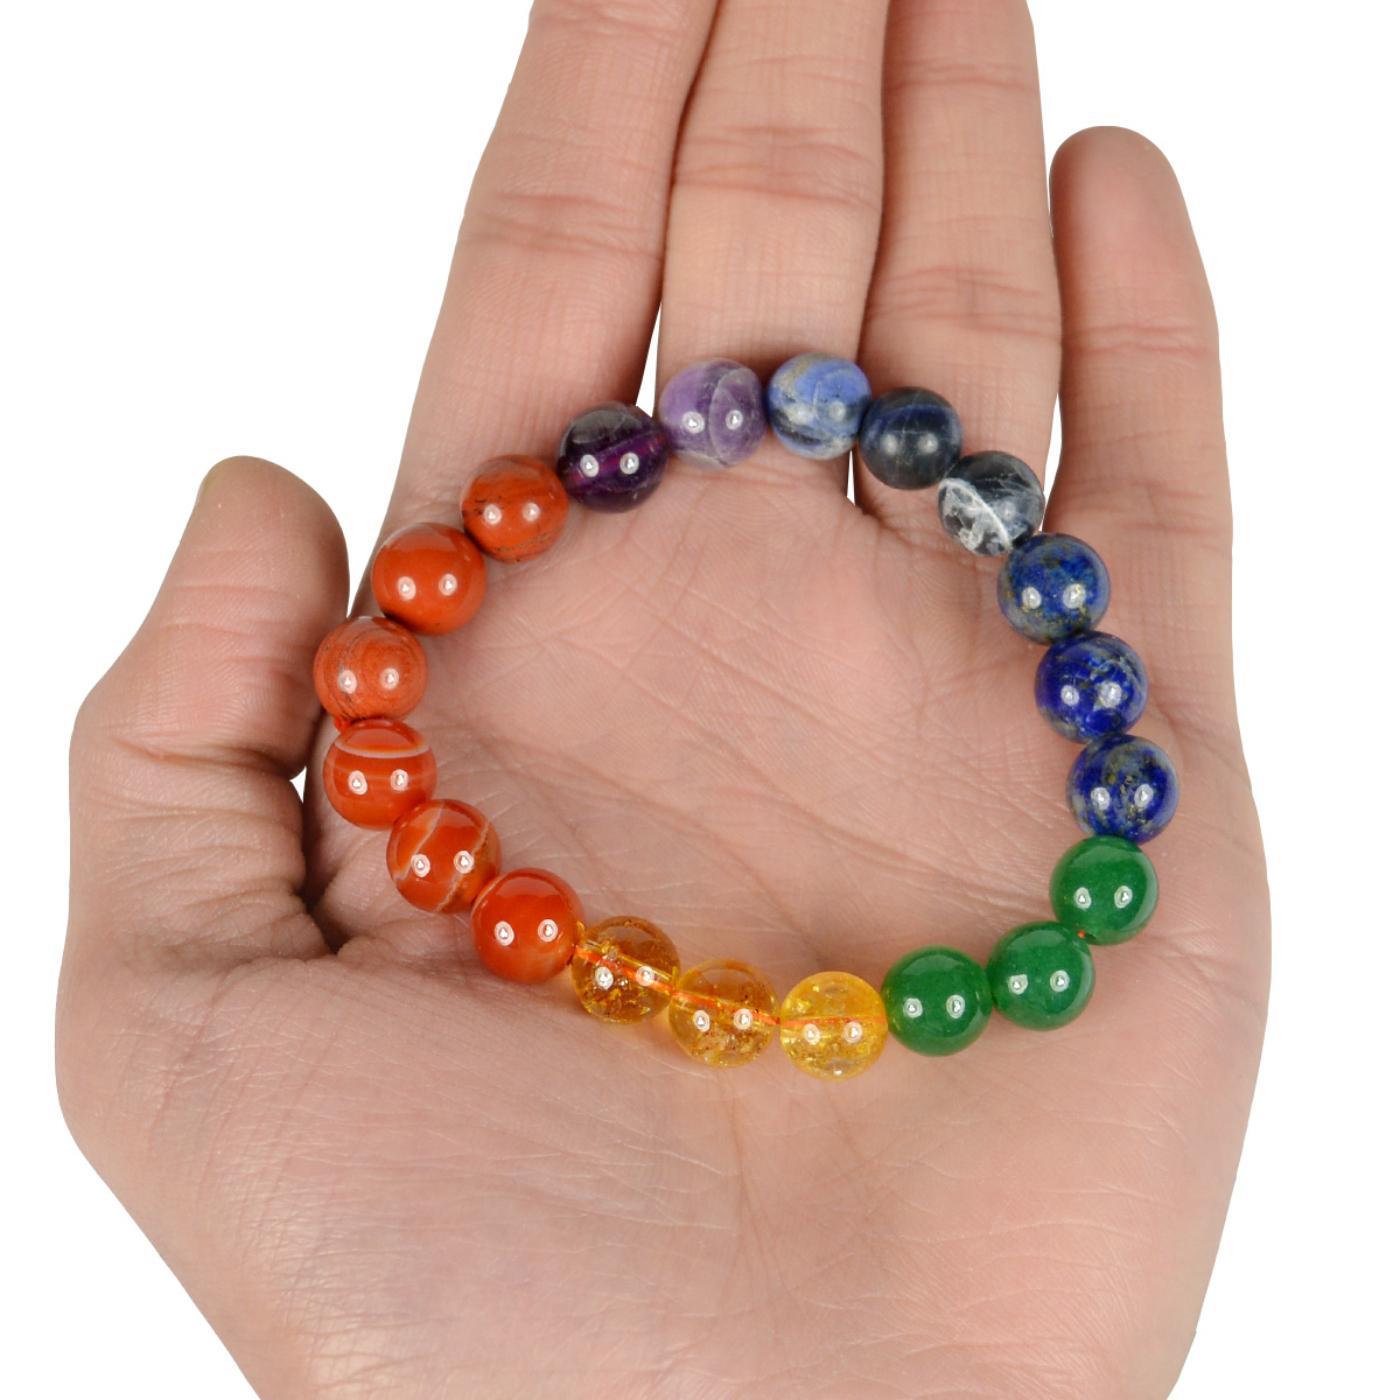
Reiki Crystal Products 7 Chakra with Citrine Round Bead 10 mm Bracelet for Reiki and Crystal Heal
Type: Bracelets & Bangles
Brand: Reiki Crystal Products
Price: Rs. 875
Stretchable Elastic Handmade Natural Crystal Stone Bracelet | Diameter : 2.5 Inch. | Stone Size - 10 mm | Shape : Round |Charged By Reiki Grand Master & Vastu Expert
Features: Stretchable Elastic Handmade Natural Crystal Stone Bracelet | Diameter : 2.5 Inch. | Stone Size - 10 mm | Shape : Round | Charged By Reiki Grand Master & Vastu Expert,Natural Healing Stone for Reiki Healing, Crystal Healing, Numerology, Tarot, Astrology, Vastu, Angle Healing & Feng Shui,100% Authentic, Original and Natural Healing Stone / Crystal - small holes, crack marks on the surface or inside the stones are often visible,Material : Natural Healing Stones See Images & Product Description For Healing Properties /Advantages,Stylish Party-Daily-Office-Casual Wear Reiki Healing Stone Bracelet for Men, Women, Boys, Girls. Best for Gifting & Personal Use.
Included: Pack Of 1 X 7 Chakra with Citrine 10 mm Bracelet